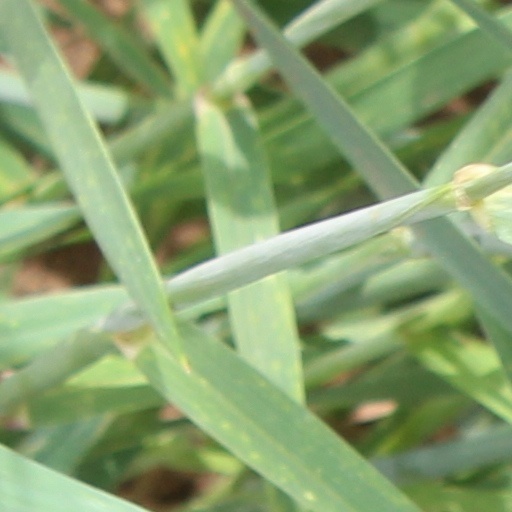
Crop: wheat